Nilima Sen

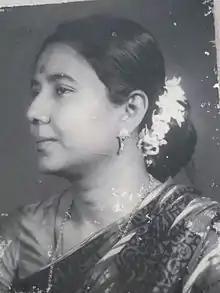

Nilima Sen (28 April 1928 – 28 June 1996) was a famous Rabindrasangeet singer.